USS Indiana (BB-58)

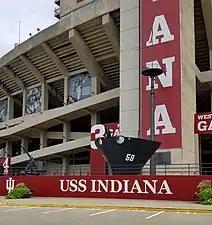
The ship's main mast and prow on display at Memorial Stadium

"Indiana" got underway again in early July and returned to TF 38. She supported carrier strikes on the Tokyo area on 10 July and took part in the first bombardment of the Japanese home islands by capital ships during the war. For the attack, which took place on 14 July, "Indiana" was assigned to TU 34.8.1, which included "Massachusetts" and "South Dakota", the heavy cruisers and , and nine destroyers. The primary target was an industrial complex in Kamaishi that included the Japan Iron Co. and the Kamaishi Steel Works. "Indiana" fired 271 shells from her 16-inch guns, but smoke hindered the efforts of her spotter aircraft from observing the effects of the shooting, though a destroyer returned the next day and reported that fires were still burning. "Indiana" then resumed her anti-aircraft support duties with the fast carrier task force until being detached for another bombardment operation with TU 34.8.1 on 29 July. This attack, made in concert with the British TF 37—centered on the battleship —targeted industrial facilities at Hamamatsu. "Indiana" fired 270 shells during the bombardment.